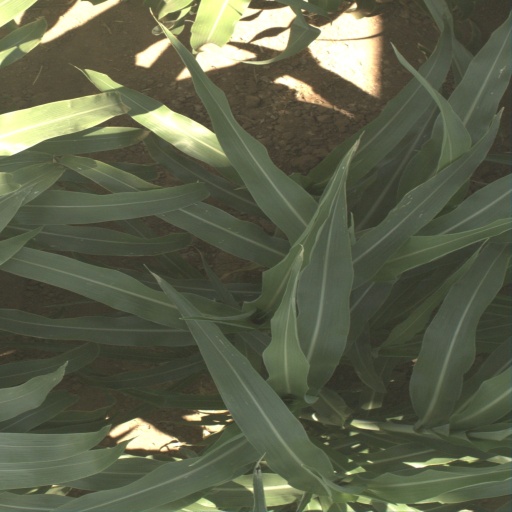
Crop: sorghum